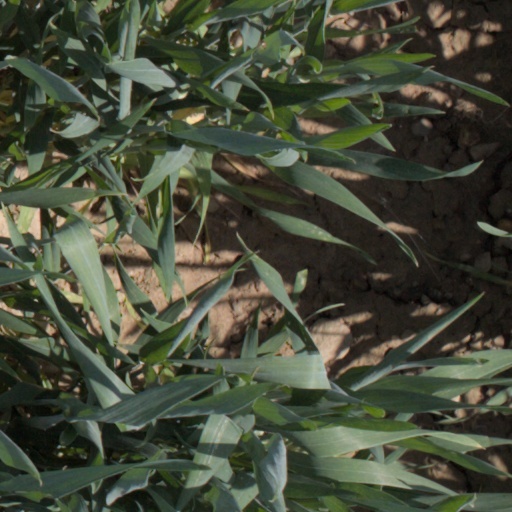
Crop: wheat